E & J Gallo Winery

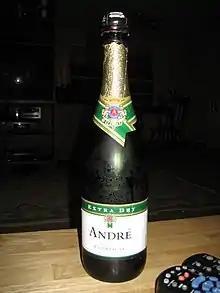
A bottle of André

The two brothers started the winery in the fall of 1933, following the repeal of Prohibition. Ernest and Julio were competing against larger, more established, and better financed companies, including more than 800 wine companies established in California in the first few years after the repeal of Prohibition. Their starting capital was less than $6,000 ($140,494 inflation-adjusted to 2024), with $5,000 of that borrowed by Ernest from his mother-in-law, Teresa Franzia. The brothers learned the craft of commercial winemaking by reading old, pre-Prohibition pamphlets published by the University of California which they retrieved from the basement of the Modesto Public Library. Julio was focused on the production of wine, and Ernest on its sale. They had just one tractor, and would run it permanently on 12/12 hour shifts. In the first year of activity, the brothers produced 177,000 gallons of wine. An E. & J. Gallo Winery early brand was "Cream of California" for wine and brandy.